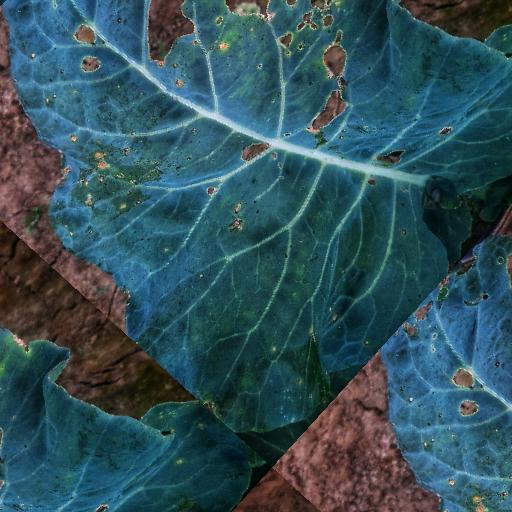
Label: Black Rot